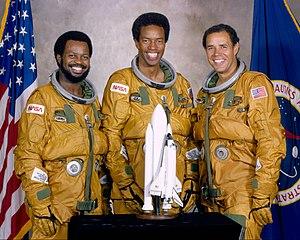
Le groupe d'astronautes 8 est le huitième groupe d'astronautes de la National Aeronautics and Space Administration sélectionné en janvier 1978, la première sélection de candidats astronautes en neuf ans depuis le groupe 7 en août 1969.